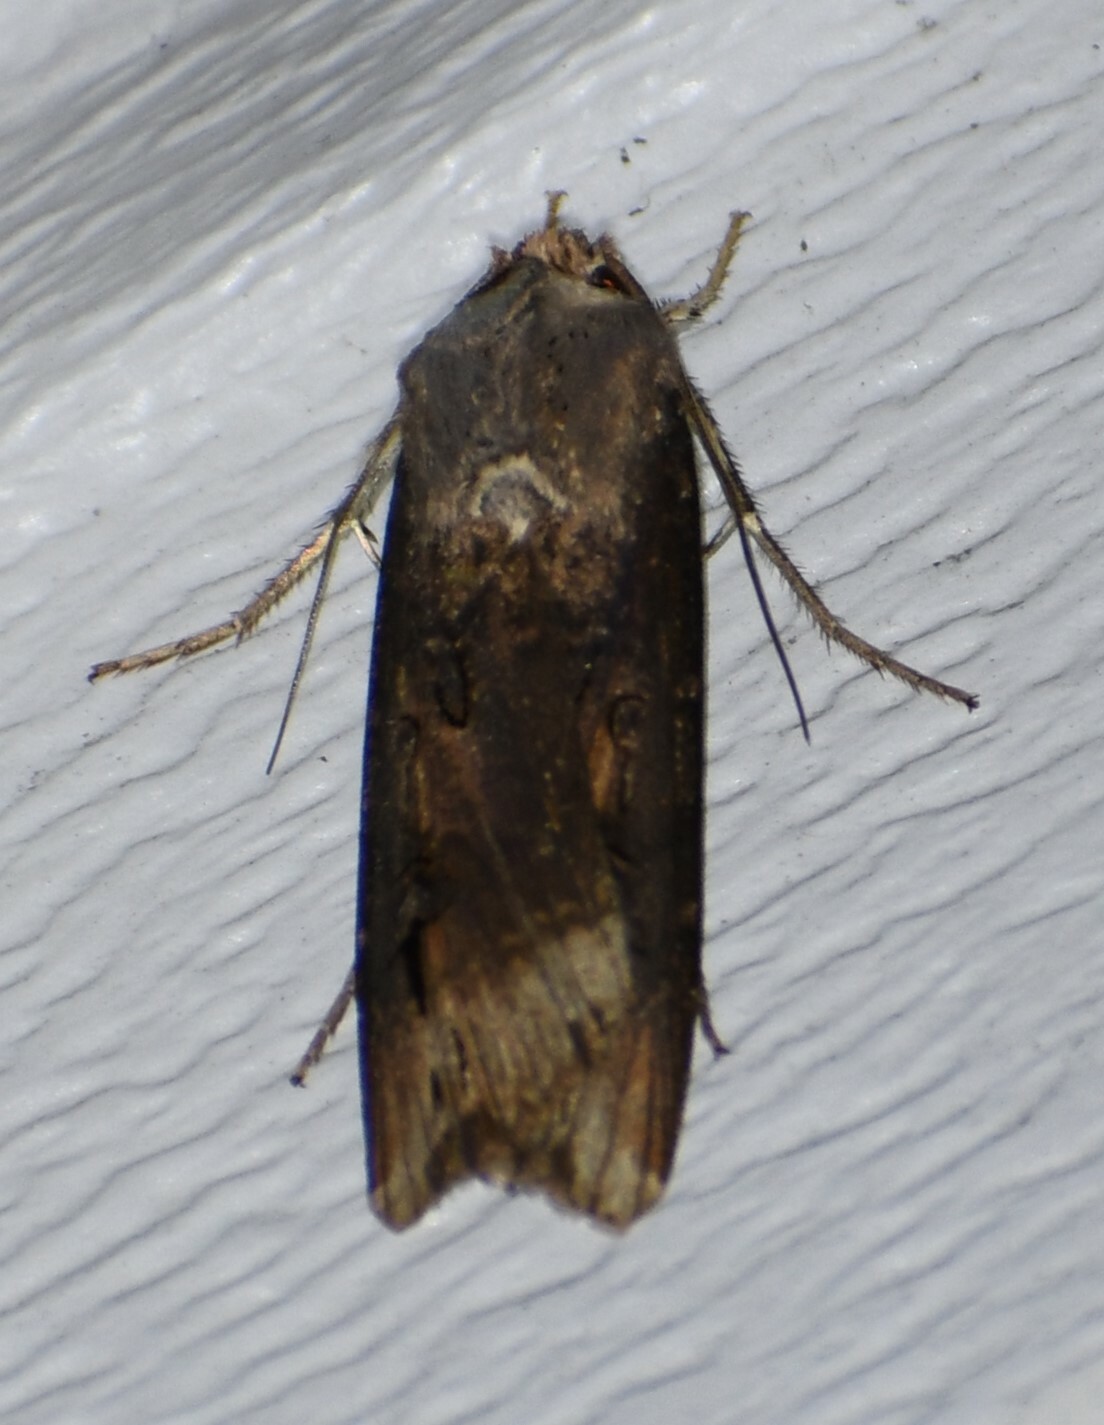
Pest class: cutworms